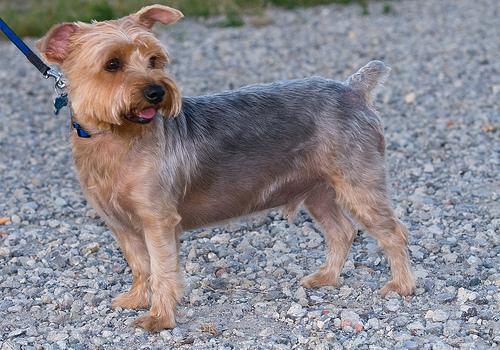
silky_terrier